Refuge Dondénaz

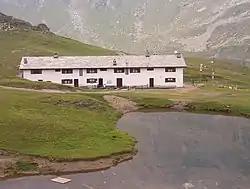
Refuge Dondénaz

Refuge Dondénaz is a refuge in the Alps in Aosta Valley, Italy.